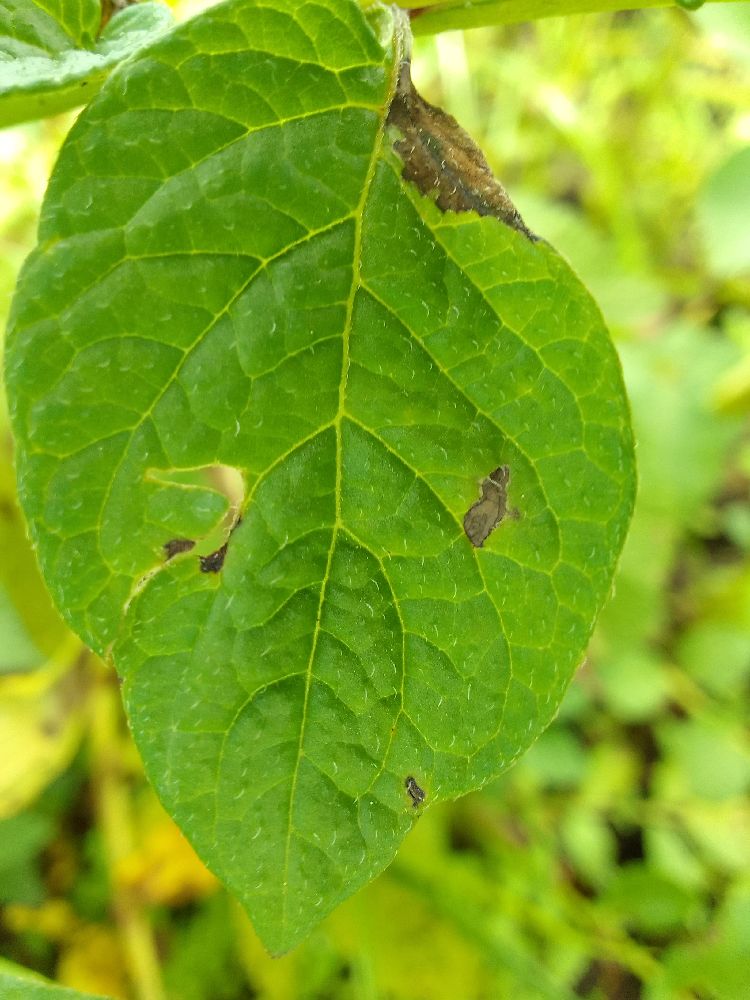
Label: Late blight